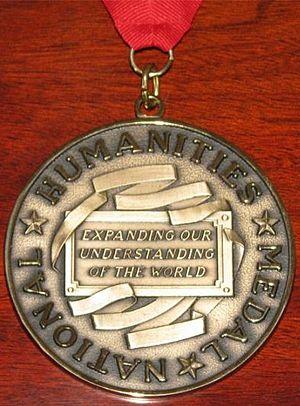
La National Humanities Medal est un prix américain qui récompense chaque année plusieurs personnes, groupes ou institutions pour des activités qui ont contribué à la compréhension, au développement de la recherche ou à la préservation des ressources dans le champ des sciences humaines.